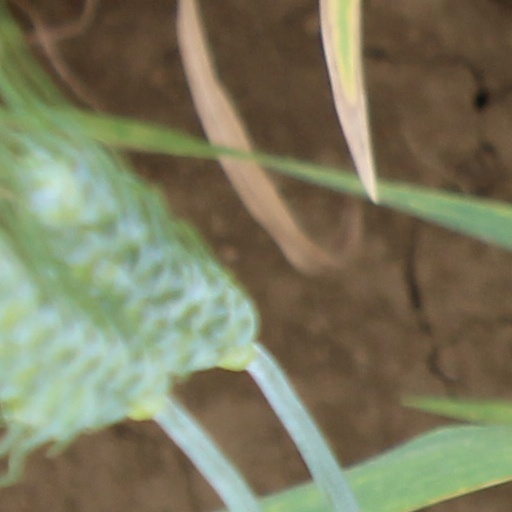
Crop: wheat